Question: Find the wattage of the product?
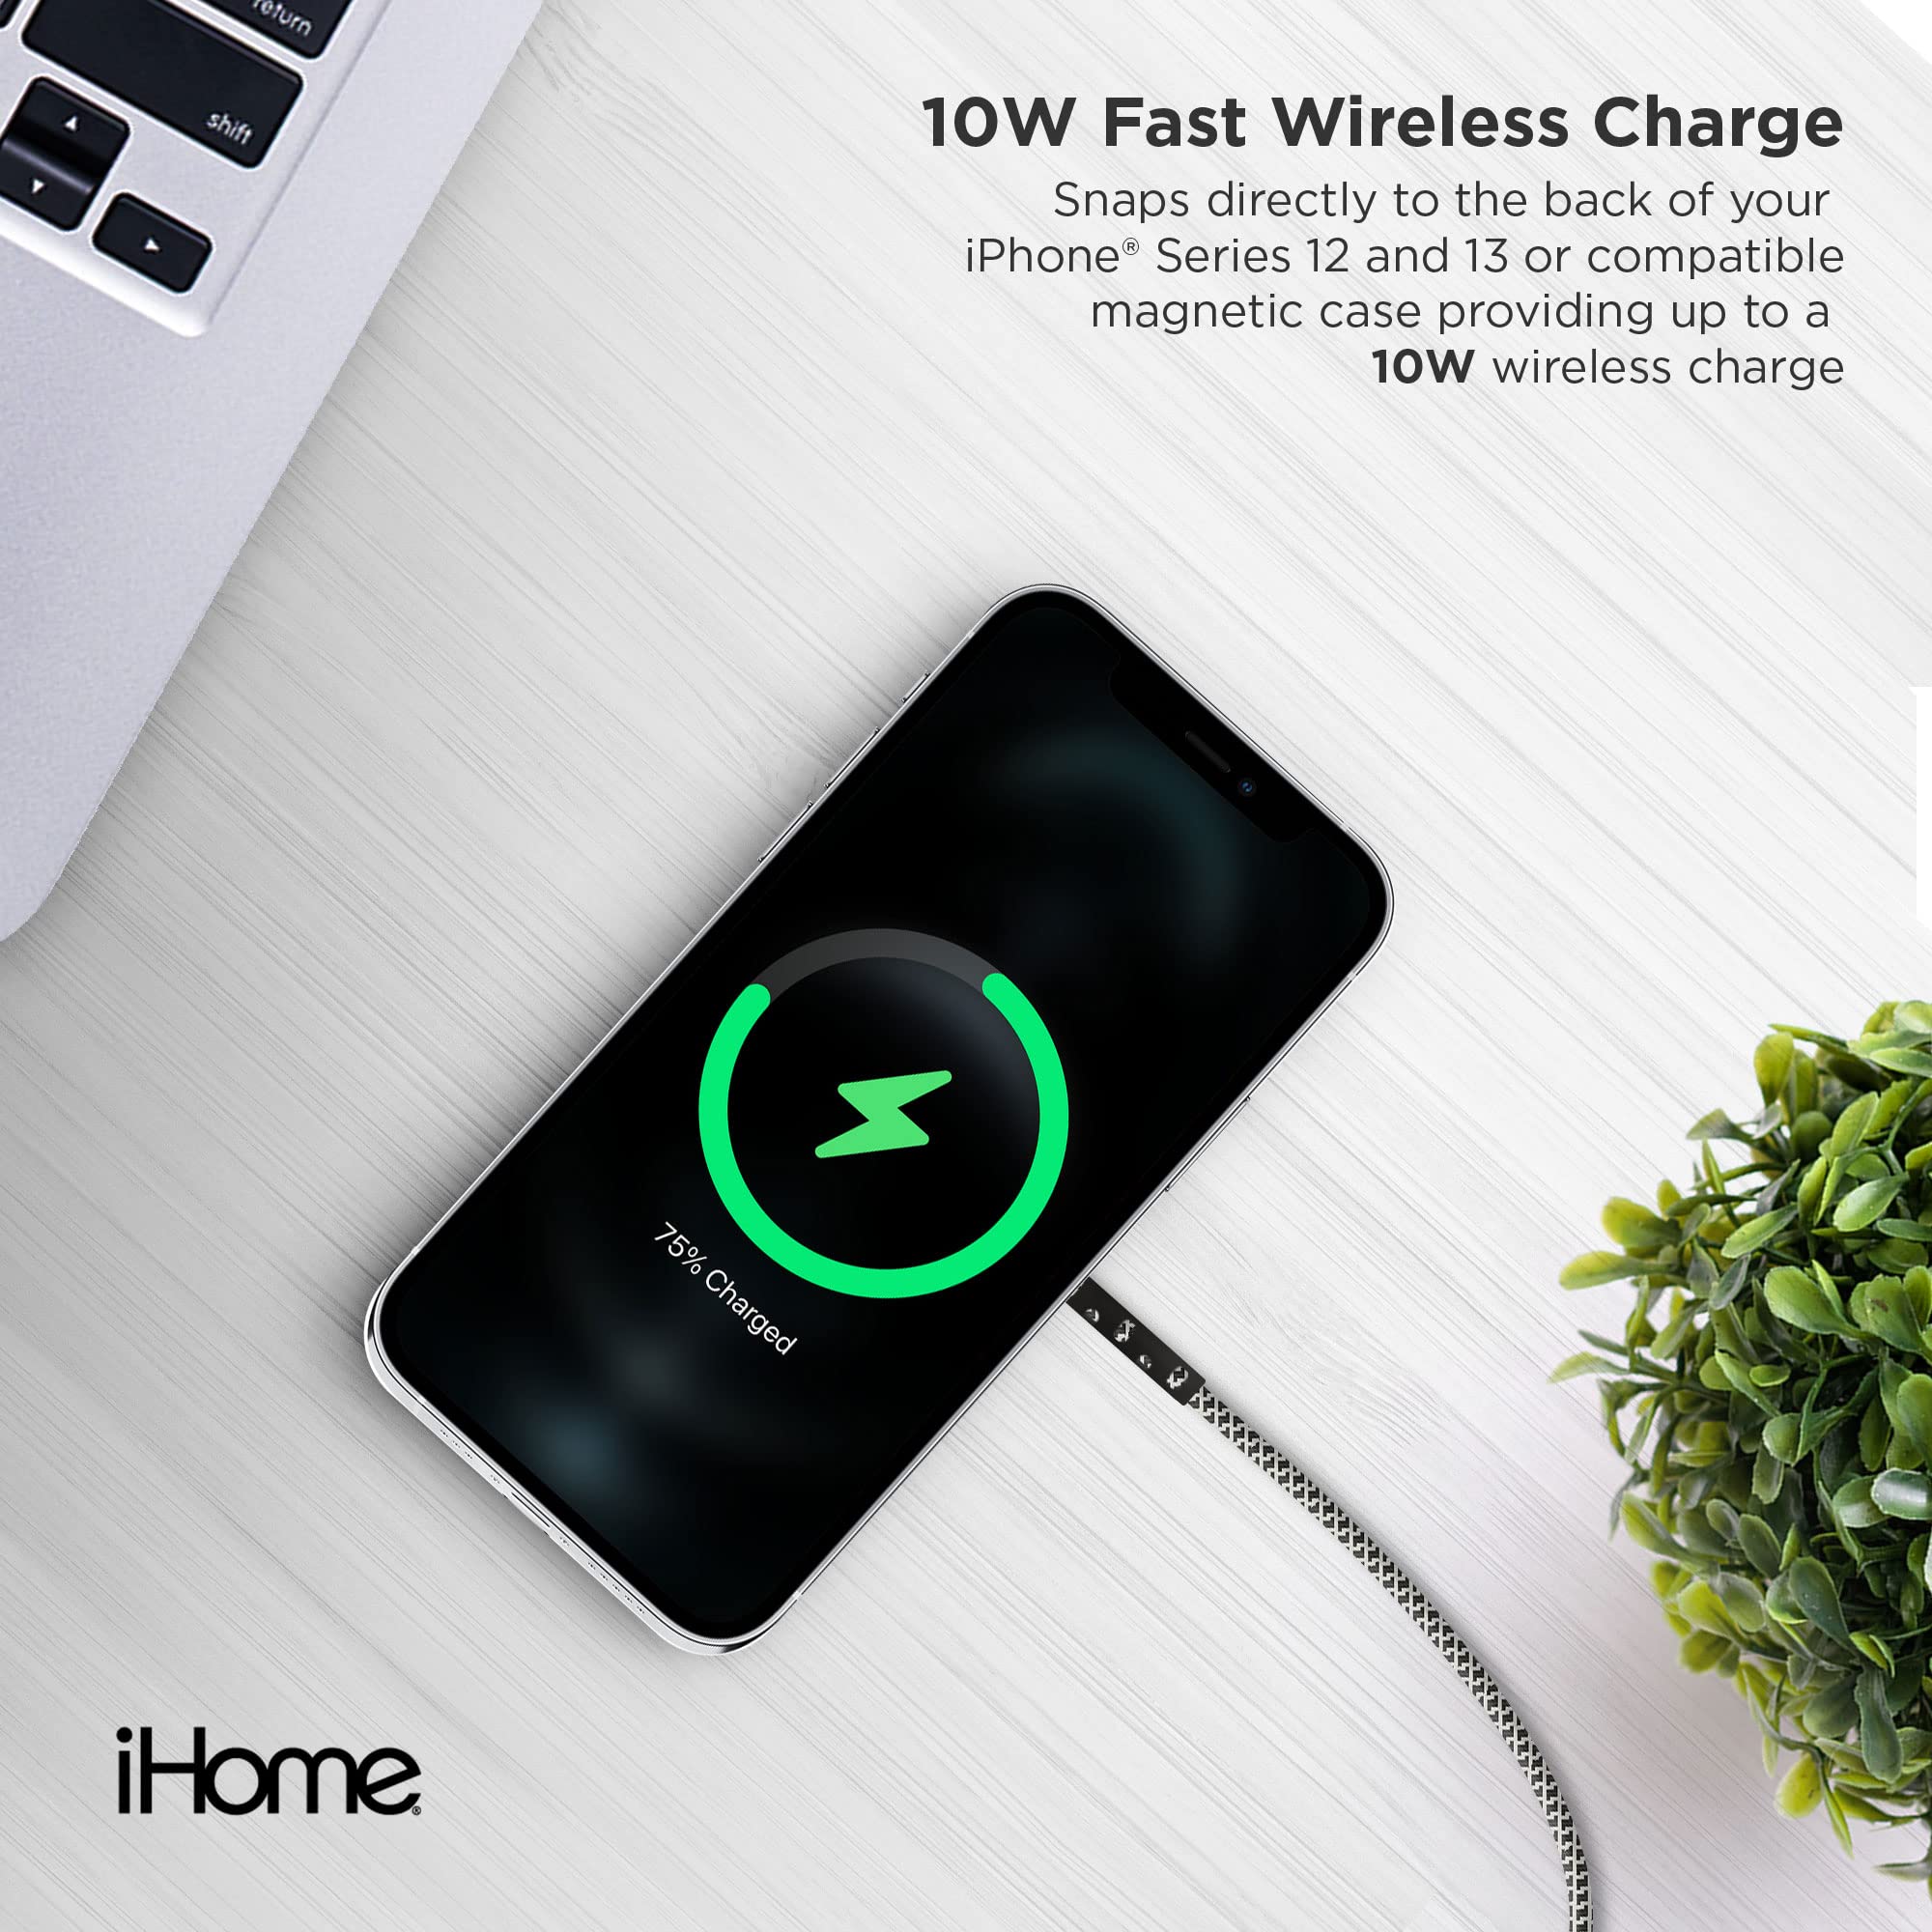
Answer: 10.0 watt